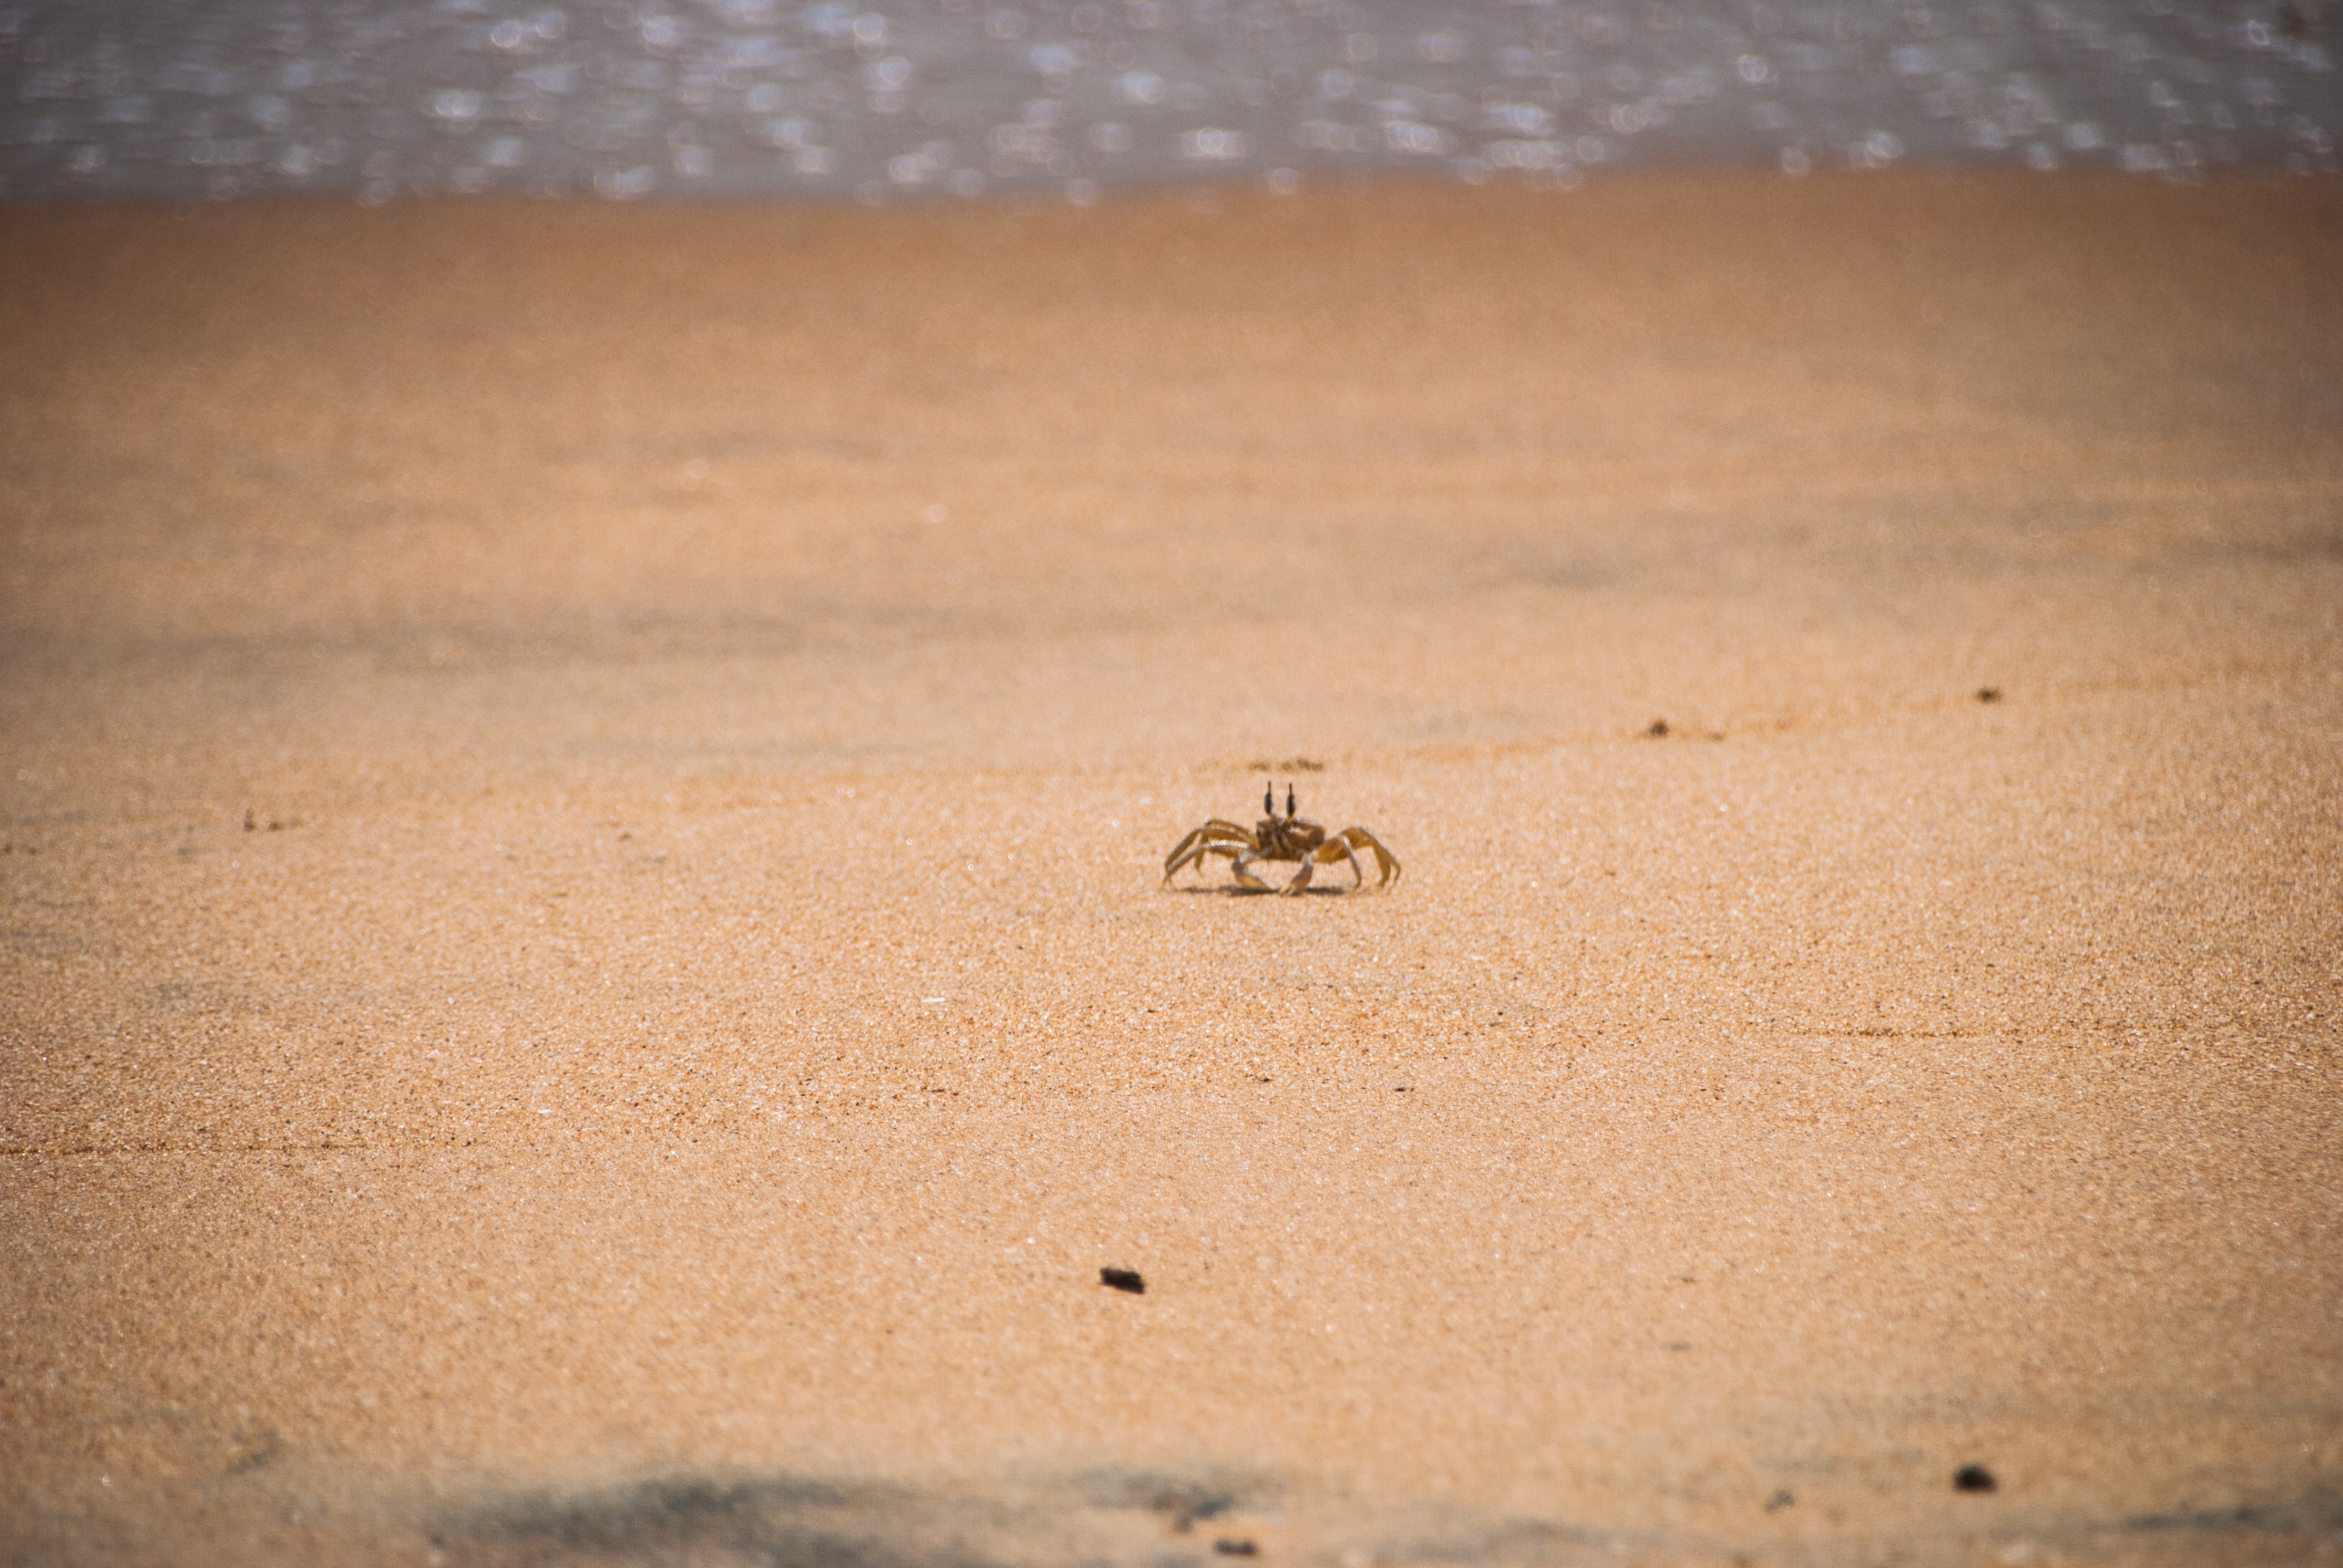
hand, sand, wood, texture, material, close up, shape, macro photography